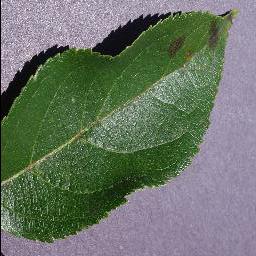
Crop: apple
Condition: scab